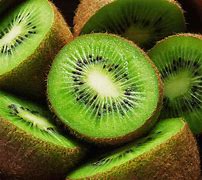
Label: Kiwi